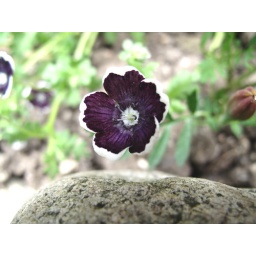
grown from seed, these fab little black &amp;amp; white flowers are only around 6&amp;quot; tall &amp;amp; they cover the area.